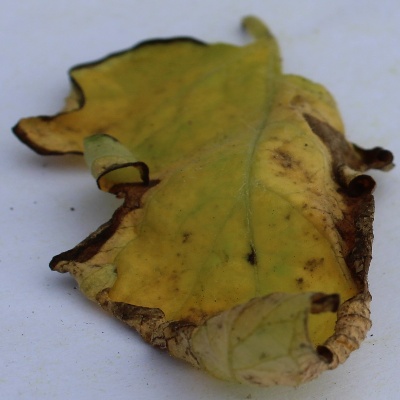
Crop: Tomato
Condition: leaf blight